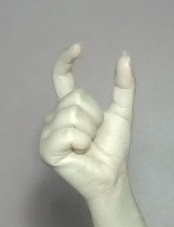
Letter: nun